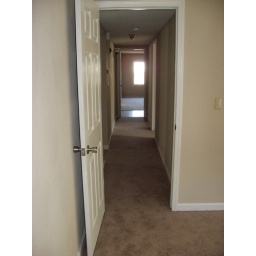
third bedroom in front of house view down hall to back master bedroom